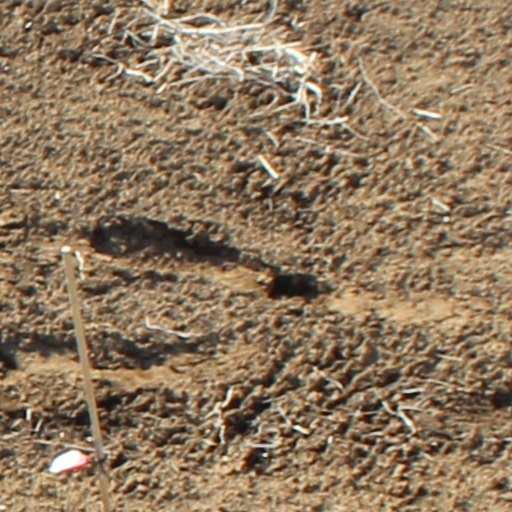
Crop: wheat